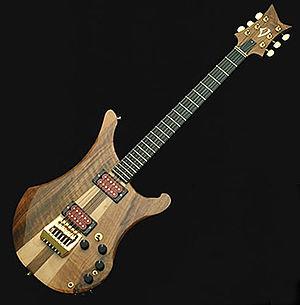
Guitare Vigier Arpege.
Vigier est une marque française spécialisée dans les guitares et basses électriques haut de gamme. La société a été créée en 1980 par Patrice Vigier et produit ses instruments à Grigny dans le département de l’Essonne. La marque est connue pour ses méthodes rigoureuses de fabrication et de contrôle et ses innovations technologiques. En plus de la fabrication, Vigier est actif dans l'importation et la distribution d'instruments de musique, d'amplificateurs et d'accessoires de marque à travers son département High Tech Distribution.